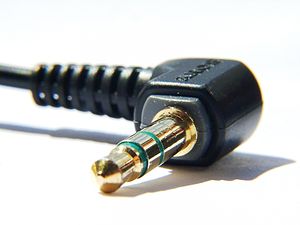
Jackstik
Jackstik Stereo, 3,5 mm diameter.
Jackstik er elektriske stik, som bruges til at forbinde elektroniske apparater, så disse kan udveksle signaler. Disse stik anvendes i tre forskellige størrelser: standard, mini og mikro. Målene er diameteren på stikbenet, altså det runde metal. Stikkene bruges primært til at forbinde elektronisk lydudstyr.